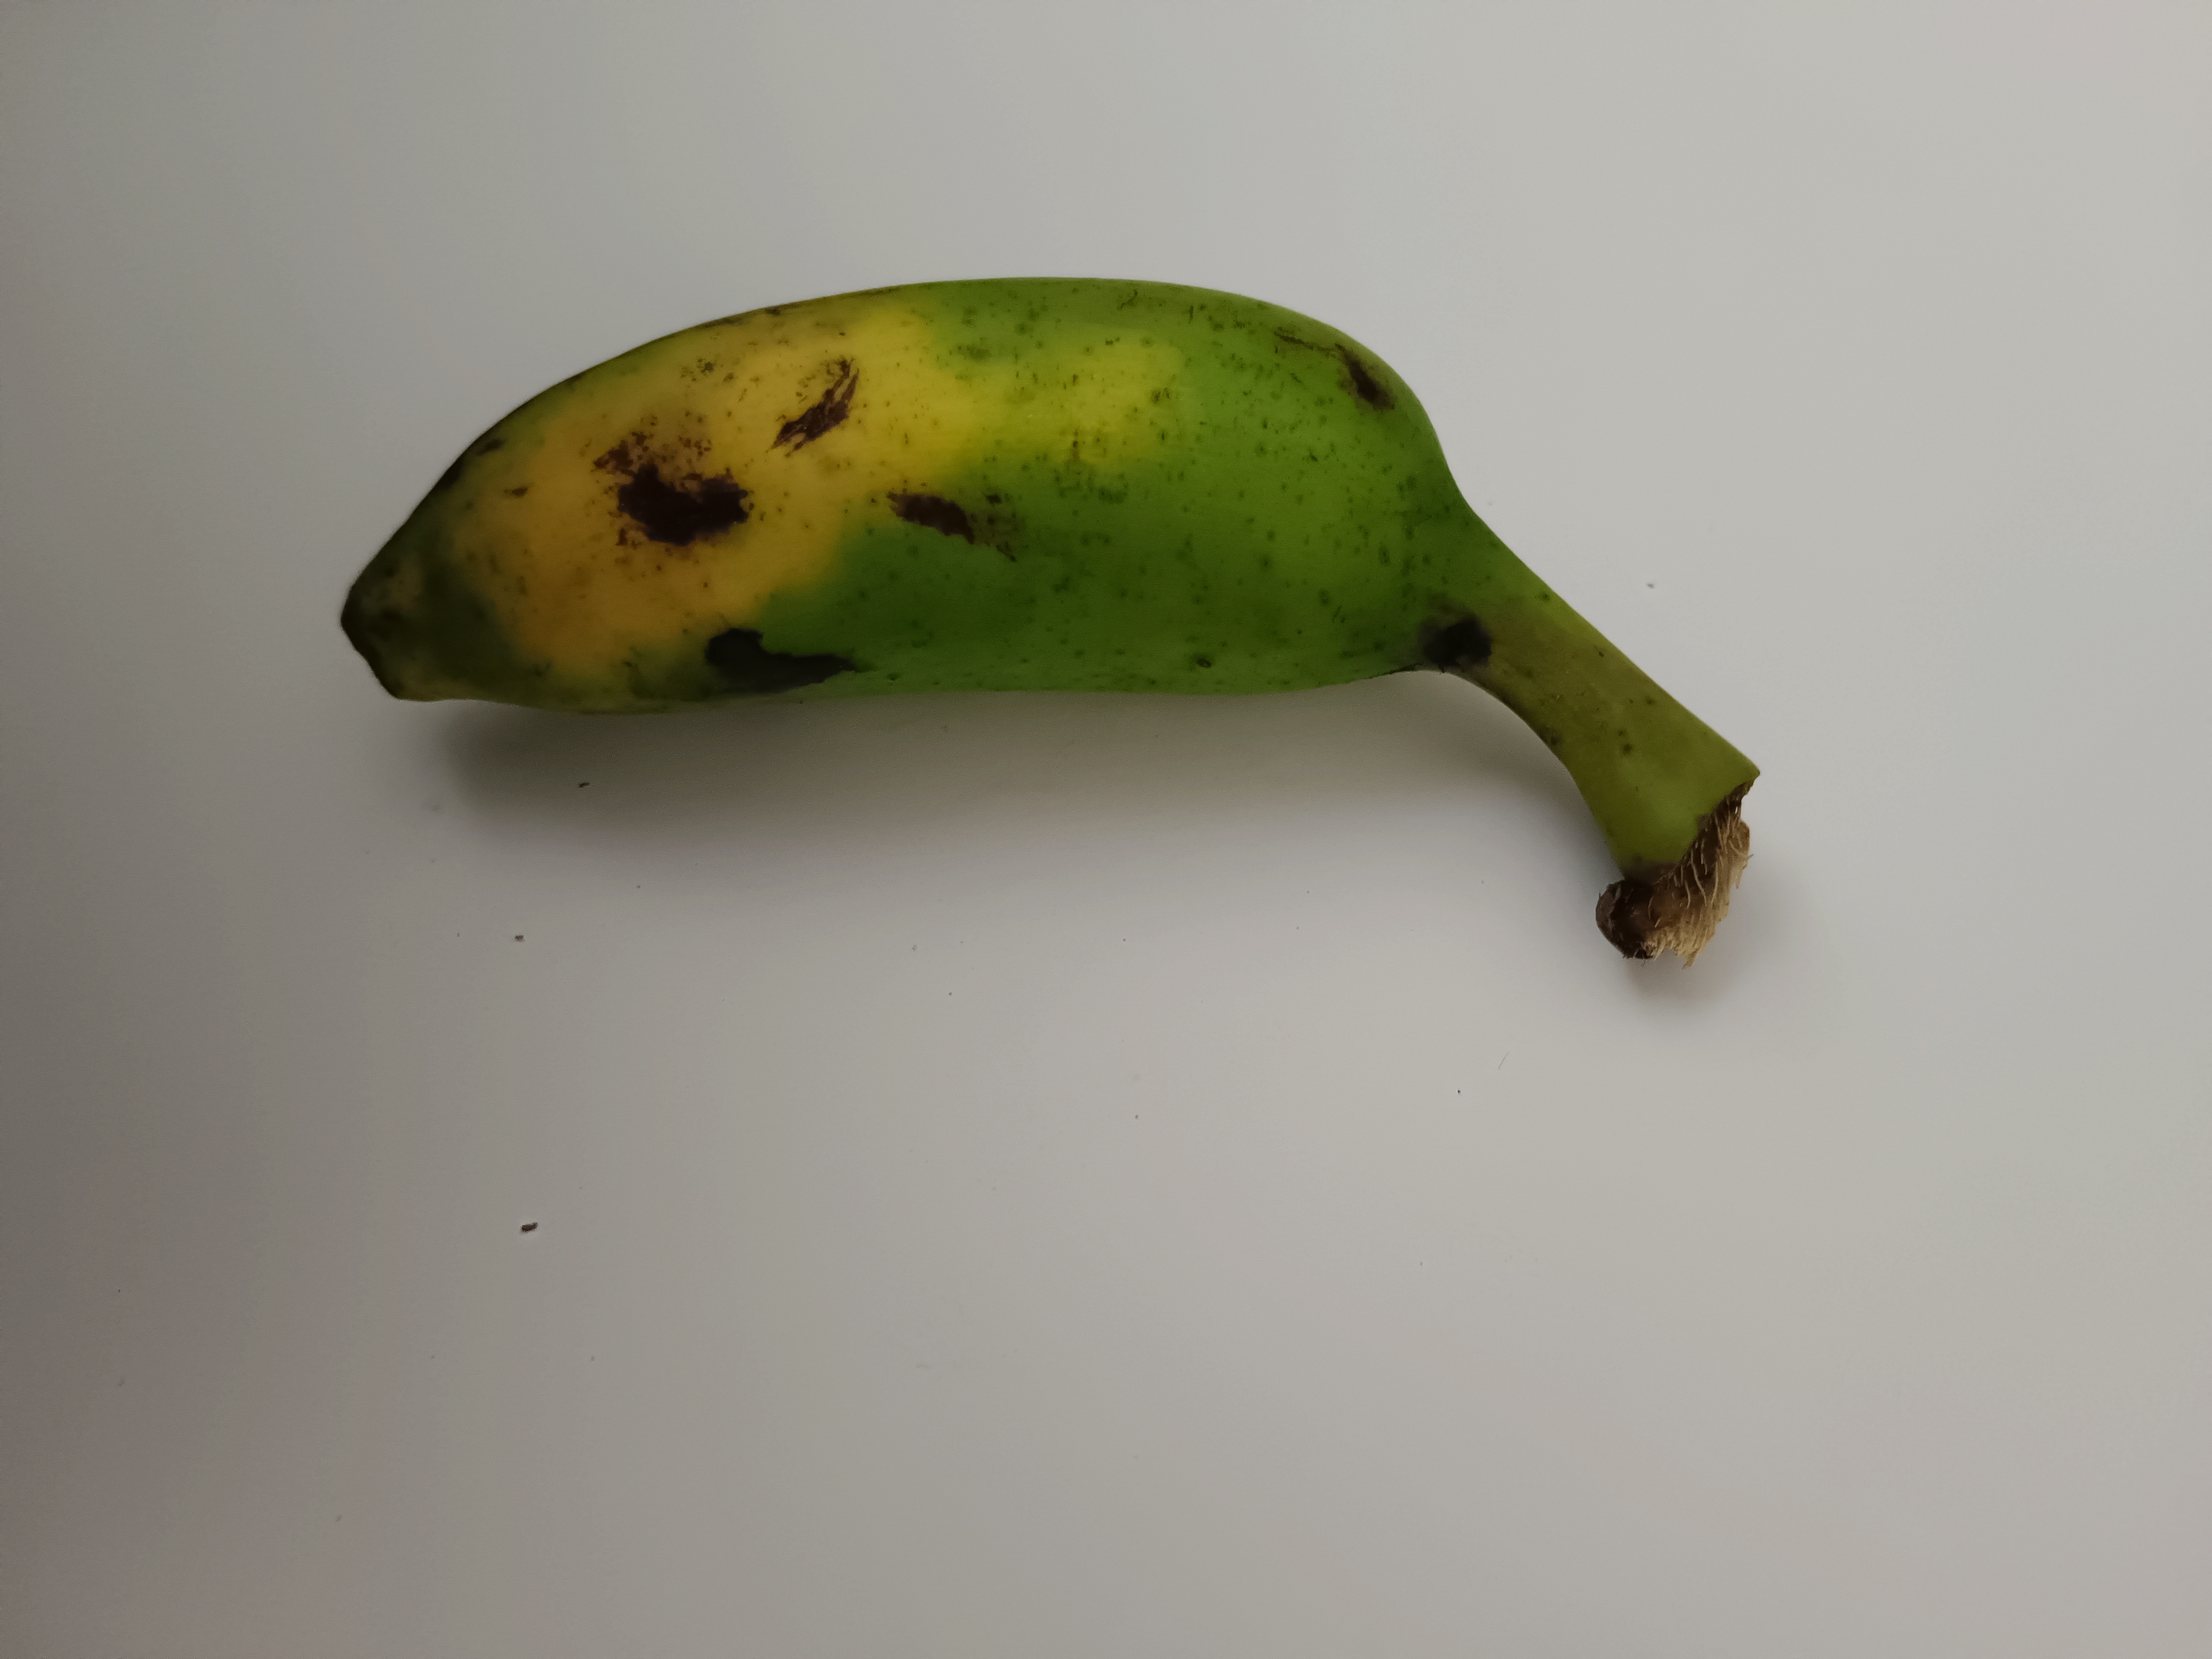
Banana variety: Champa